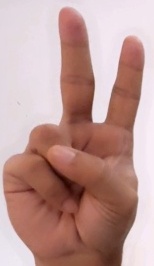
ASL sign: V